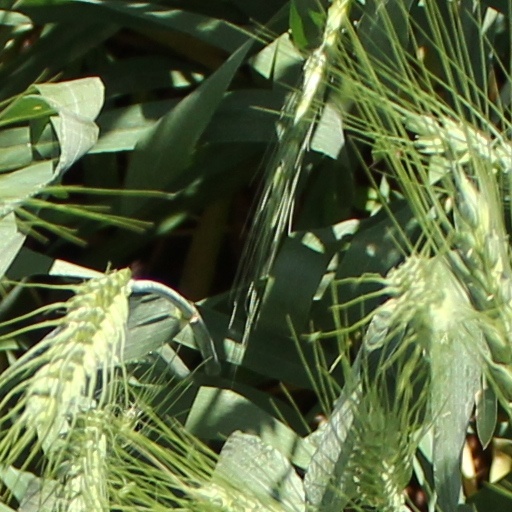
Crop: wheat